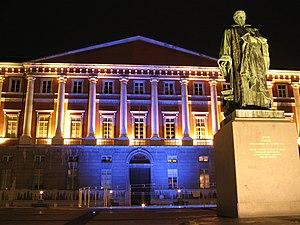
Le Sénat de Savoie est une institution judiciaire, siégeant à Chambéry, créée par le duc de Savoie Emmanuel-Philibert à travers un édit du 12 août 1559. Ce dernier établissait ainsi une Cour souveraine sous le nom de Sénat de Savoie. La confusion entre l'expression de Cour souveraine et de la souveraineté a probablement permis une évolution vers l'usage de Souverain Sénat de Savoie.
Le détective est un enquêteur de droit privé, c'est-à-dire une personne ayant un statut de droit privé, qui effectue, à titre professionnel, des recherches, des investigations et des filatures. Cette qualité d'enquêteur de droit privé est d'ailleurs partagée avec diverses autres professions qui n'ont aucun rapport avec les enquêteurs privés, notamment dans le cadre de procédures administratives, civiles, pénales, sociales.
L’Histoire de la Savoie de 1860 à 1914 aborde la période de l’entrée de l'ancien duché de Savoie dans l’ensemble français. Celle-ci fait suite à la signature du traité de Turin de mars et du plébiscite d'avril, la Savoie devient définitivement française le 14 juin 1860. Cette entrée sous l'autorité française se déroule sans difficultés, et si quelques tensions apparaissent au lendemain de l’Annexion, à aucun moment les Savoyards ne semblent remettre en cause le choix des princes, même à la veille de la Première Guerre mondiale. Outre l’intégration administrative, la population savoyarde doit faire face - tant du point de vue économique que culturel - aux évolutions engendrées par les transformations industrielles de la fin du XIXᵉ siècle.
Chambéry est une commune française située dans le département de la Savoie en région Auvergne-Rhône-Alpes.